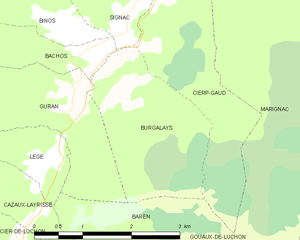
Burgalays est une commune française située dans le département de la Haute-Garonne en région Occitanie.